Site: brandenburg
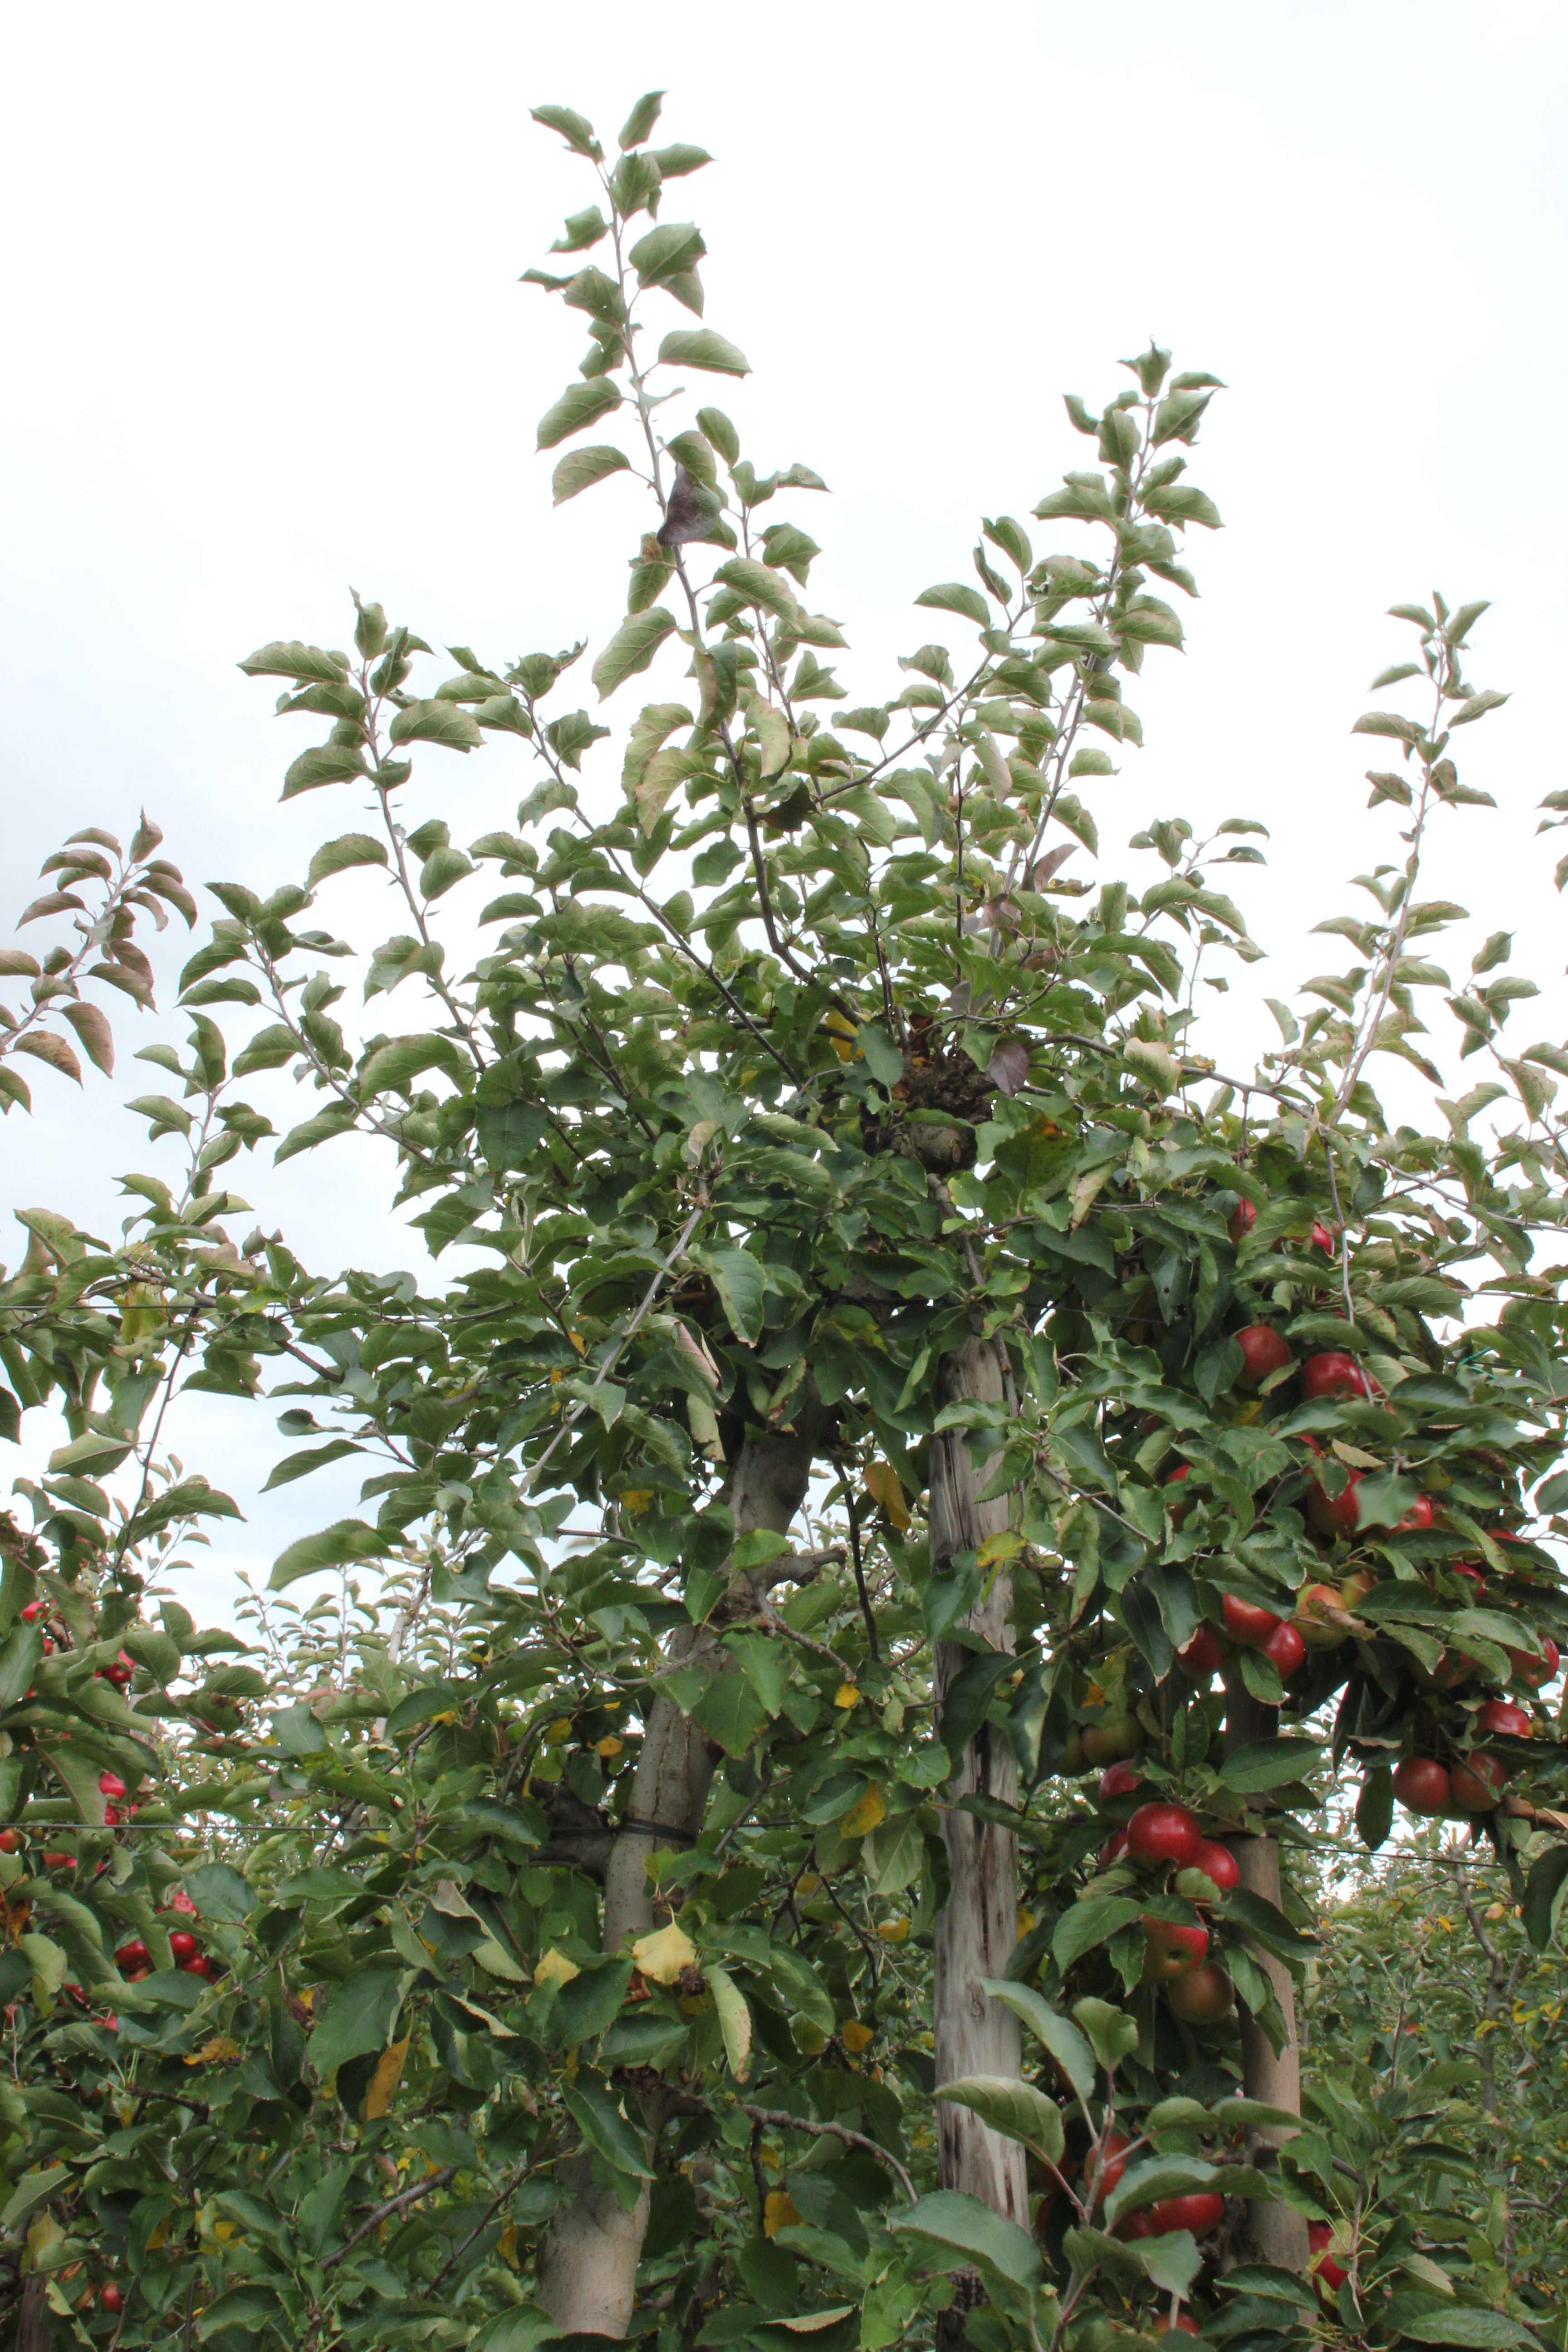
Growth stage (BBCH 91): Senescence, beginning of dormancy